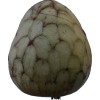
Label: cherimoya